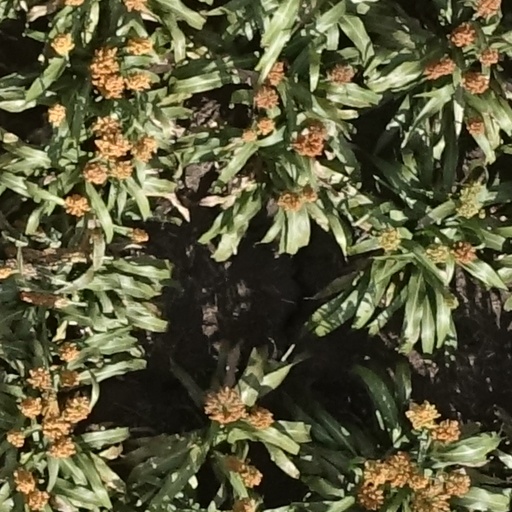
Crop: sorghum